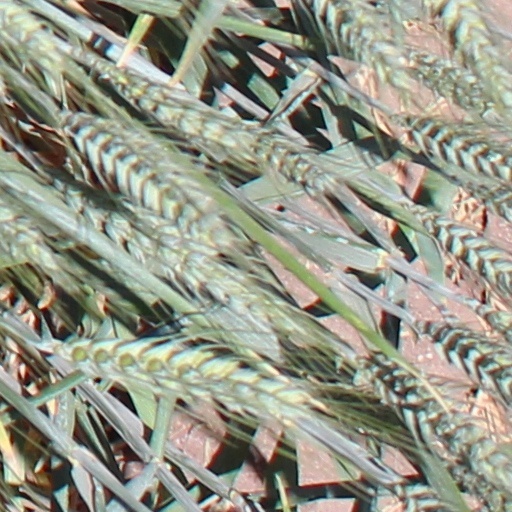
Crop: wheat